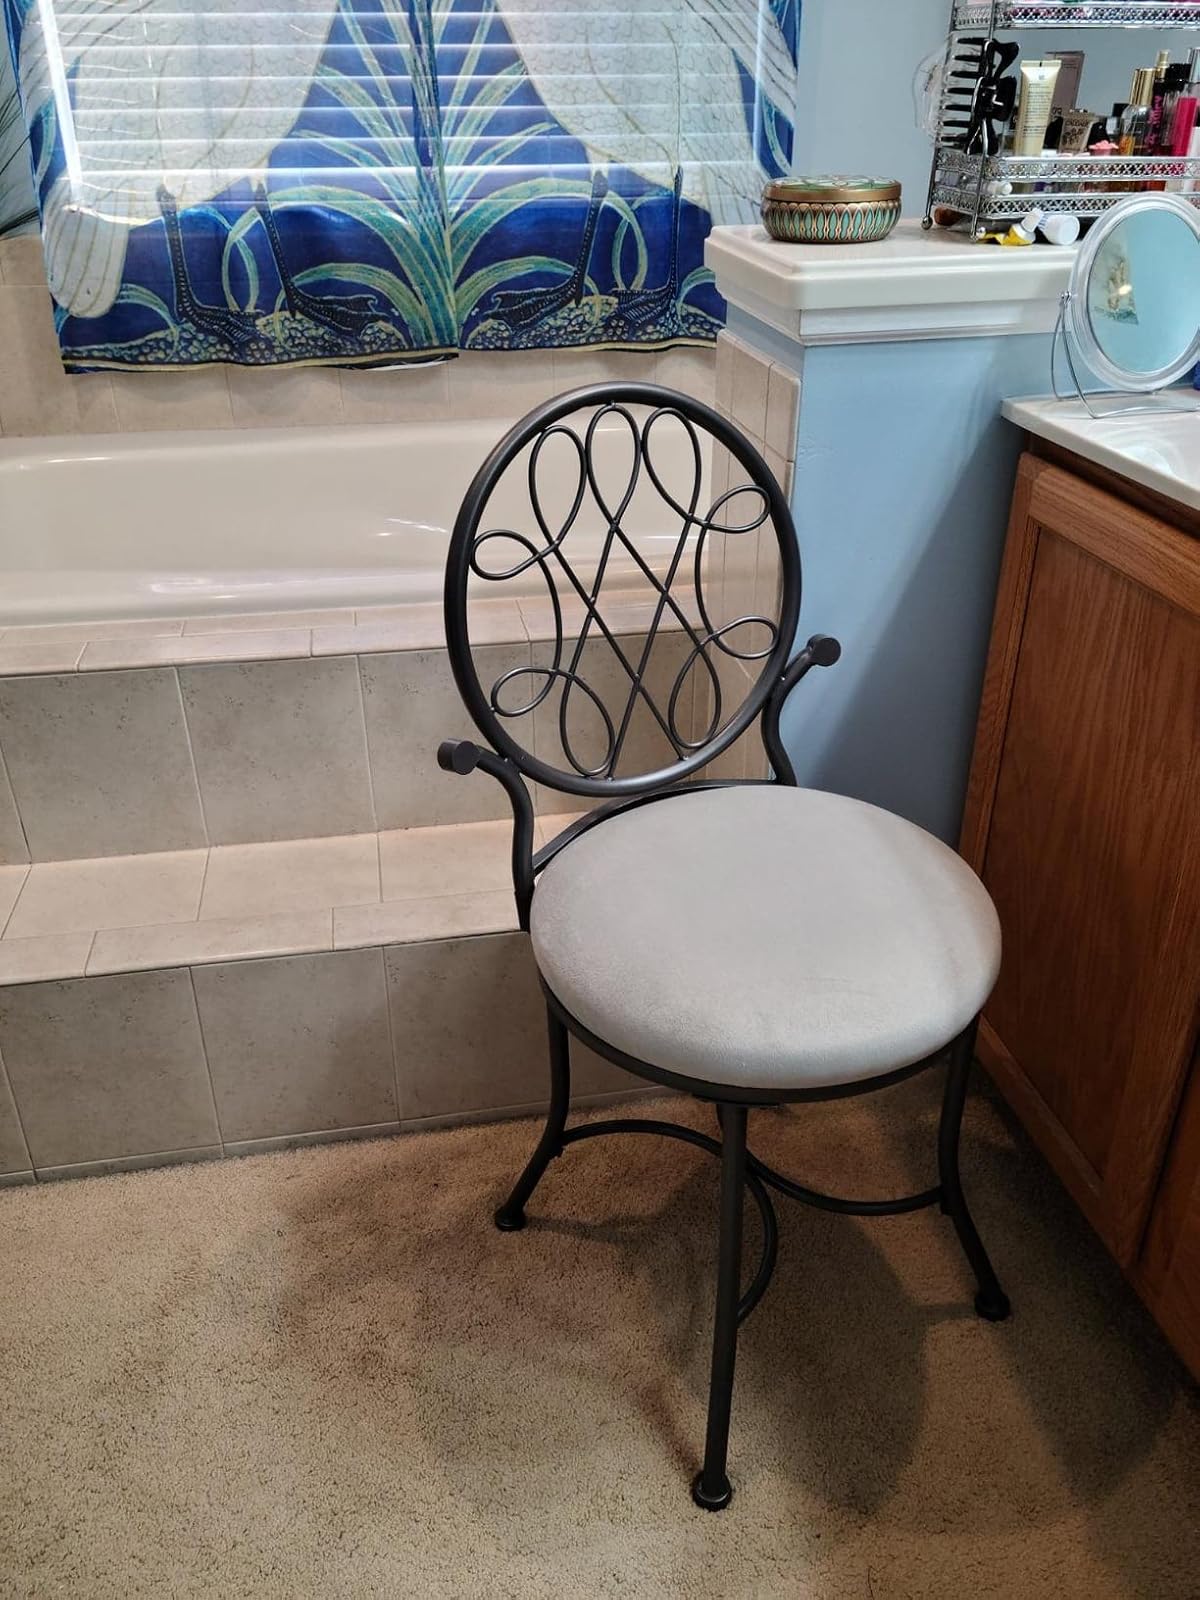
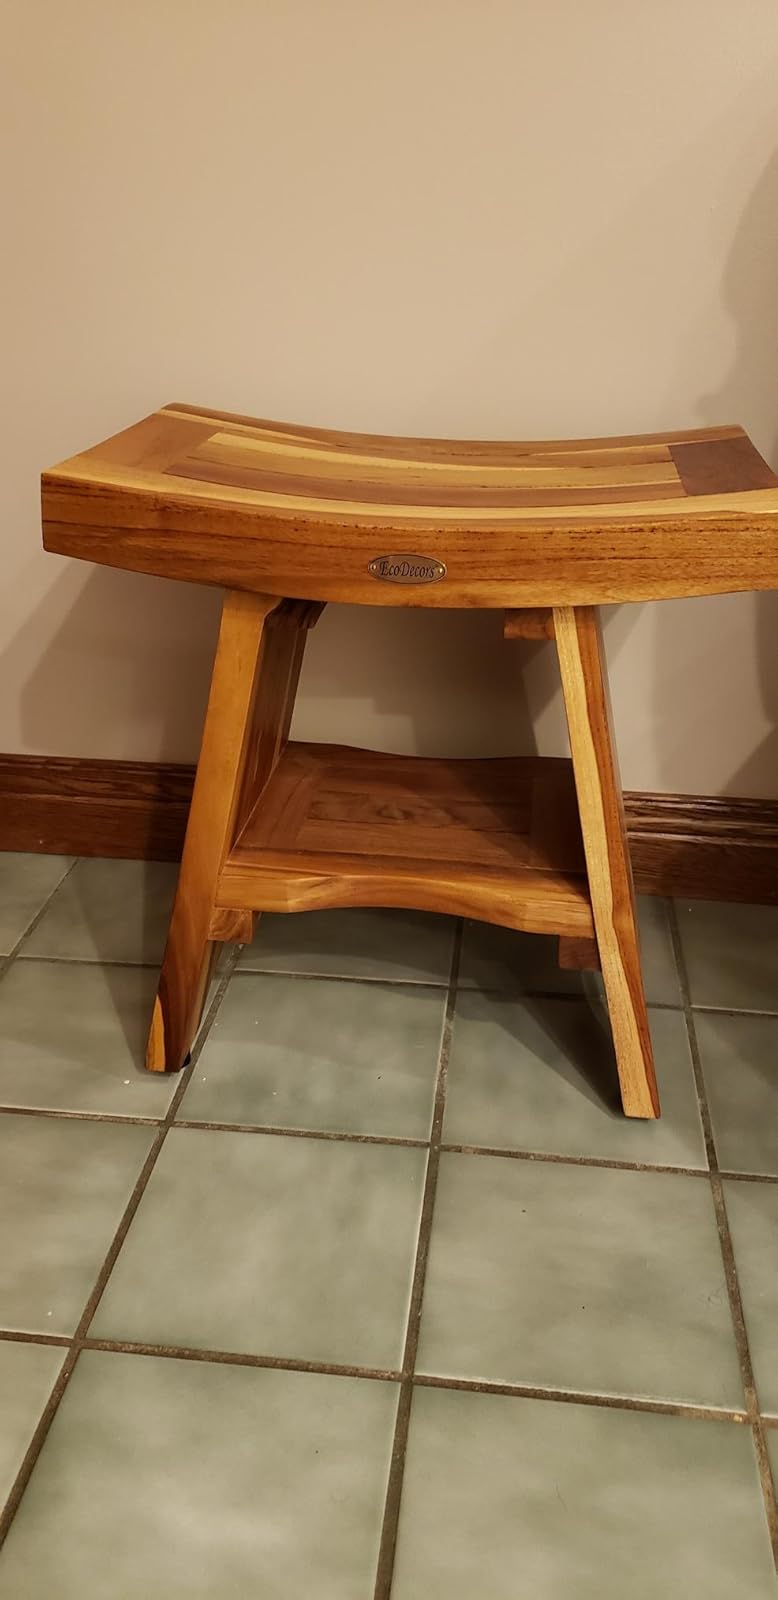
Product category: stool
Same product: no